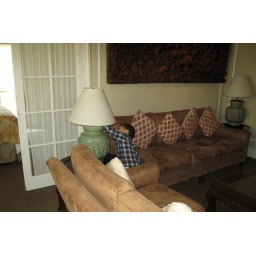
park manor suites, in san diego...a very nice place to stay, and right cross street from balboa park